Yupʼik cuisine

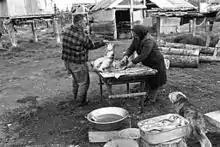
Native Alaskan husband and wife clean the catch of the day in Alaska in June 1975. "Neq'liurtuk" = he and she are working on fish; "neq'liur-" = to work on fish (cleaning them, preparing them for storage, etc.); "carrir-" = to clean; "ciqret" pl "ciqeq" sg = offal from cleaning fish.

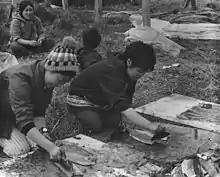
Nunivak Cup’ig women filleting salmon, Mekoryuk (Mikuryaq), Nunivak. 07-03-1972

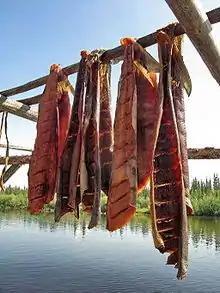
Salmon filets hanging on a rack by a river in Alaska. July 2009

Fish as food, especially Pacific salmon of the subfamily Salmoninae in the family Salmonidae or in some places, non-salmon species, such as freshwater whitefish of the subfamily Coregoninae in the family Salmonidae, are primary main subsistence food for Yup'ik Eskimos. Both food and fish (and salmon) called "neqa" "neqet" in Yup'ik. Also for salmon called "neqpik ~ neqpiaq" "neqpiit ~ neqpiat" in Yup'ik, means literally “real, genuine food”. But, main food for Iñupiaq Eskimos is meat of whale and caribou (both food and meat called "niqi" in Iñupiaq, also for meat called "niqipiaq" “real, genuine food”).